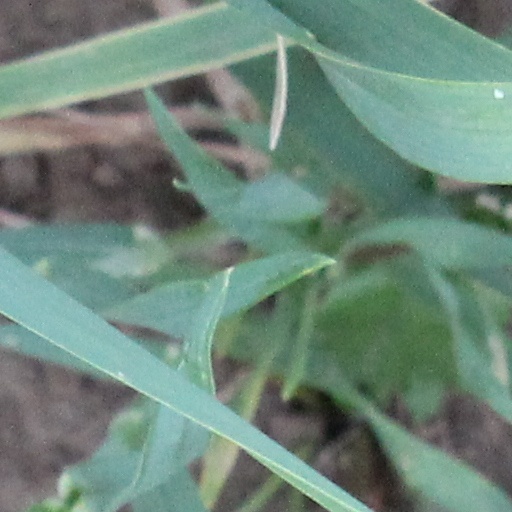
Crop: wheat